Christchurch (UK Parliament constituency)

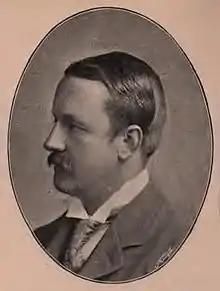
Smith

The original tally for the 1906 election had Balfour with 3,411 votes and Brassey with 3,408 votes. However, a recount resulted in the increased majority for Balfour.